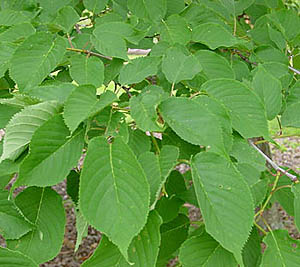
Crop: cherry
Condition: healthy